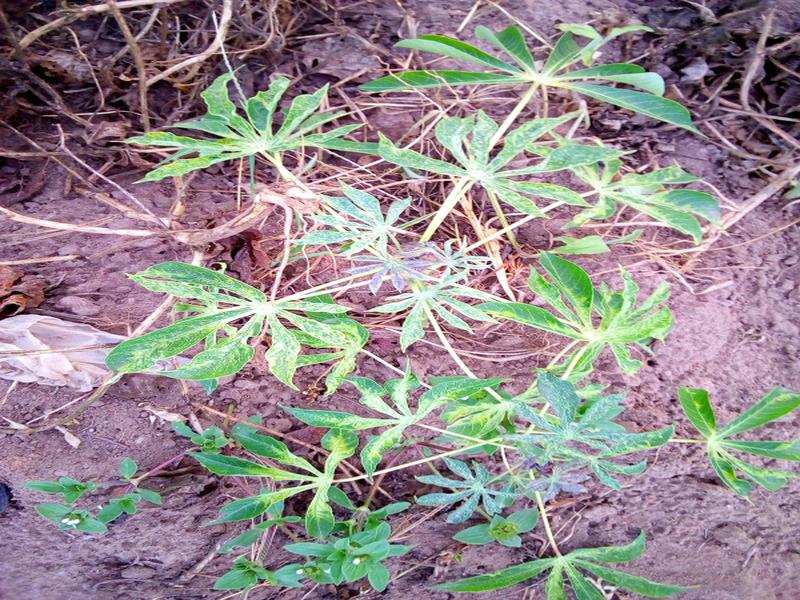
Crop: cassava
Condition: mosaic_disease